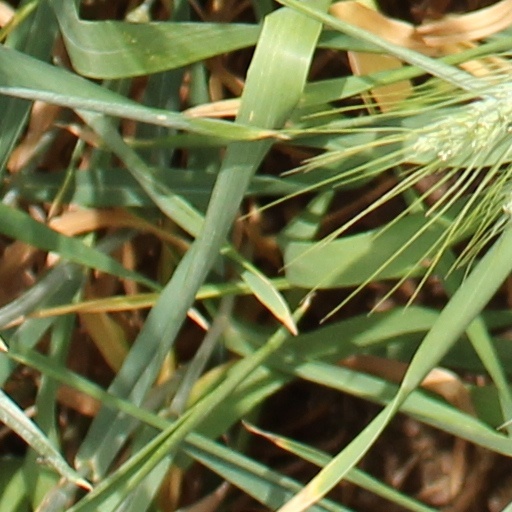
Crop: wheat